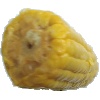
Label: Corn 1